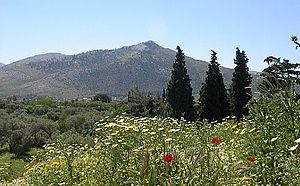
Marathon
Marathon, eller Maraton, er en lille by i Grækenland, mest kendt for slaget ved Marathon i 490 f.Kr., hvor en athensk hær slog de persiske tropper, der blev landsat her.